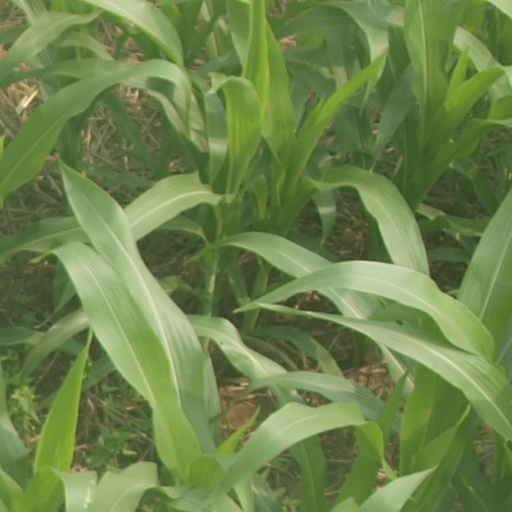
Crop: maize; corn